2008 Cotton Bowl Classic

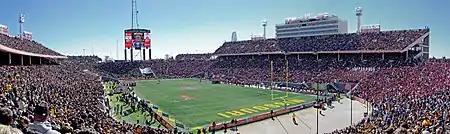
The Cotton Bowl during the Cotton Bowl Classic between the Arkansas Razorbacks and the Missouri Tigers.

The 2008 AT&T Cotton Bowl Classic was a college football bowl game played on January 1, 2008, at the Cotton Bowl in Dallas, Texas, USA. The Cotton Bowl Classic was part of the 2007 NCAA Division I FBS football season and one of 32 games in the 2007–08 bowl season. The bowl game featured the Arkansas Razorbacks from the SEC and the Missouri Tigers from the Big 12 and was televised in the United States on FOX. Senior RB Tony Temple of Mizzou set a single game rushing record for the Cotton Bowl Classic with 281 yards and 4 touchdowns. His 281 rushing yards put him in second place all time for total rushing yards in a bowl game.